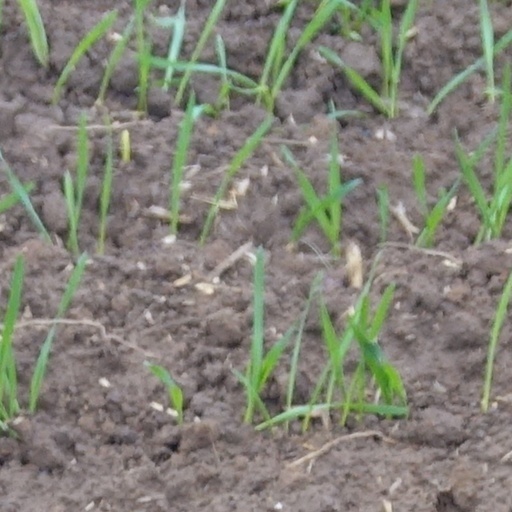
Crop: wheat